Vicky Kaushal

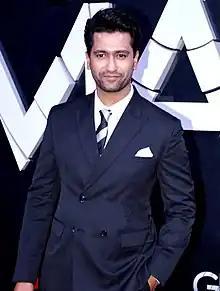
Kaushal in 2022

Following his debut, Kaushal was regarded by the media as one of the most promising newcomers in Hindi cinema. According to "Firstpost", while Kaushal did not have the conventional looks by Hindi cinema standards, his "merit as a performer shone through right from his first film" and put him in a group of young actors who brought change in the concept of a typical hero. His roles and performances have since been studied by critics. Writing for "Elle" in 2019, Rajeev Masand pointed to "the unmistakable vulnerability in his eyes that comes from 'feeling' and 'living' his parts". While discussing his career in a 2021 article, Asjad Nazir of "Eastern Eye" wrote that Kaushal's "chameleon-like ability to morph himself into any character has already resulted in an impressive body of work and turned him into the go-to guy for demanding roles that add weight to a major movie." Also that year, Alaka Sahani of "The Indian Express" described him as "the most-dependable actor among the current crop", while "Filmfare" magazine hailed him as "one of the finest actors of this generation."